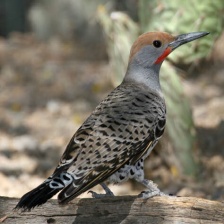
Species: GILDED FLICKER
Scientific name: COLAPTES AURATUS